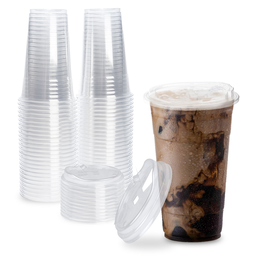
Label: plastic